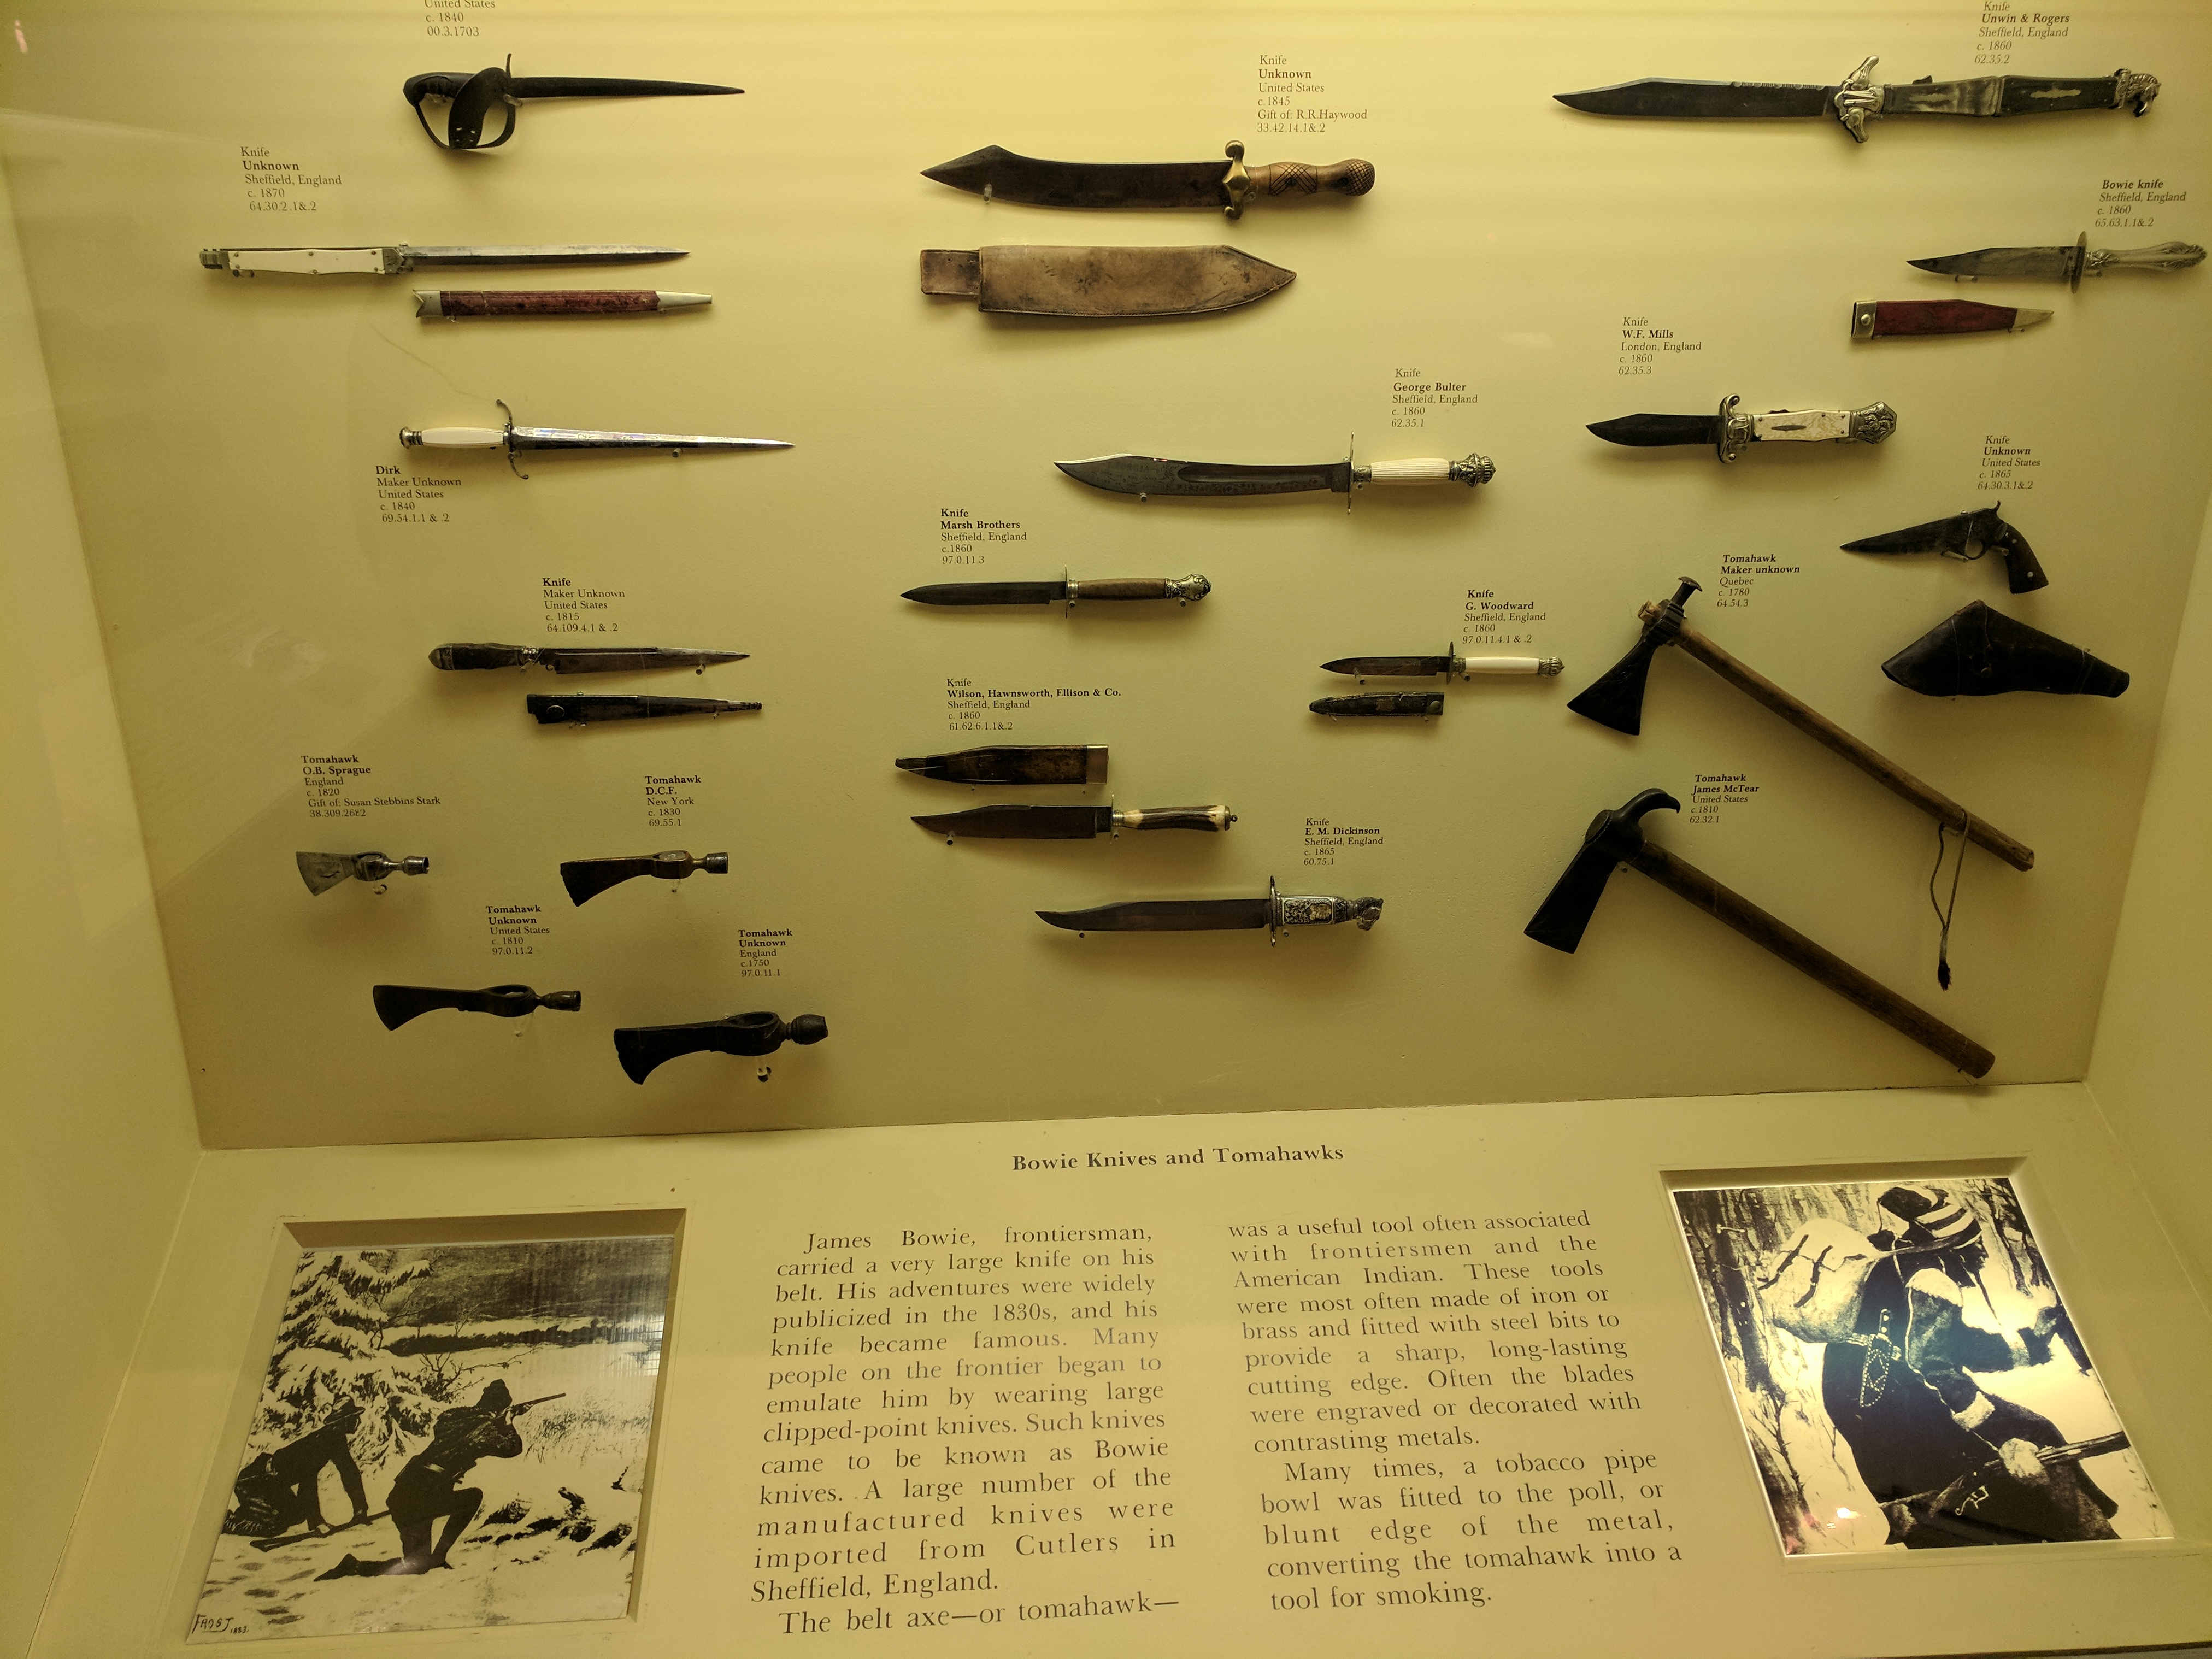
ford, museum, car, cars, auto, automobile, automobiles, machine, machines, truck, trucks, tractor, tractors, plane, planes, train, trains, aircraft, airplane, vehicle, tourist attraction